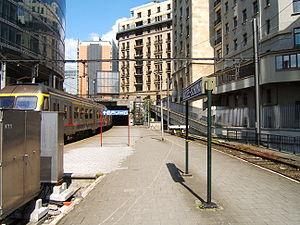
La gare de Bruxelles-Schuman, anciennement « gare de Bruxelles-Est » ou « gare de la rue de la Loi », est une gare ferroviaire belge de la ligne ligne 161, de Schaerbeek à Namur, située à Bruxelles-ville sous le boulevard Charlemagne et le Berlaymont, siège de la Commission européenne.